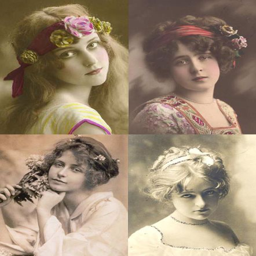
the softer , more casual hairstyles of the era